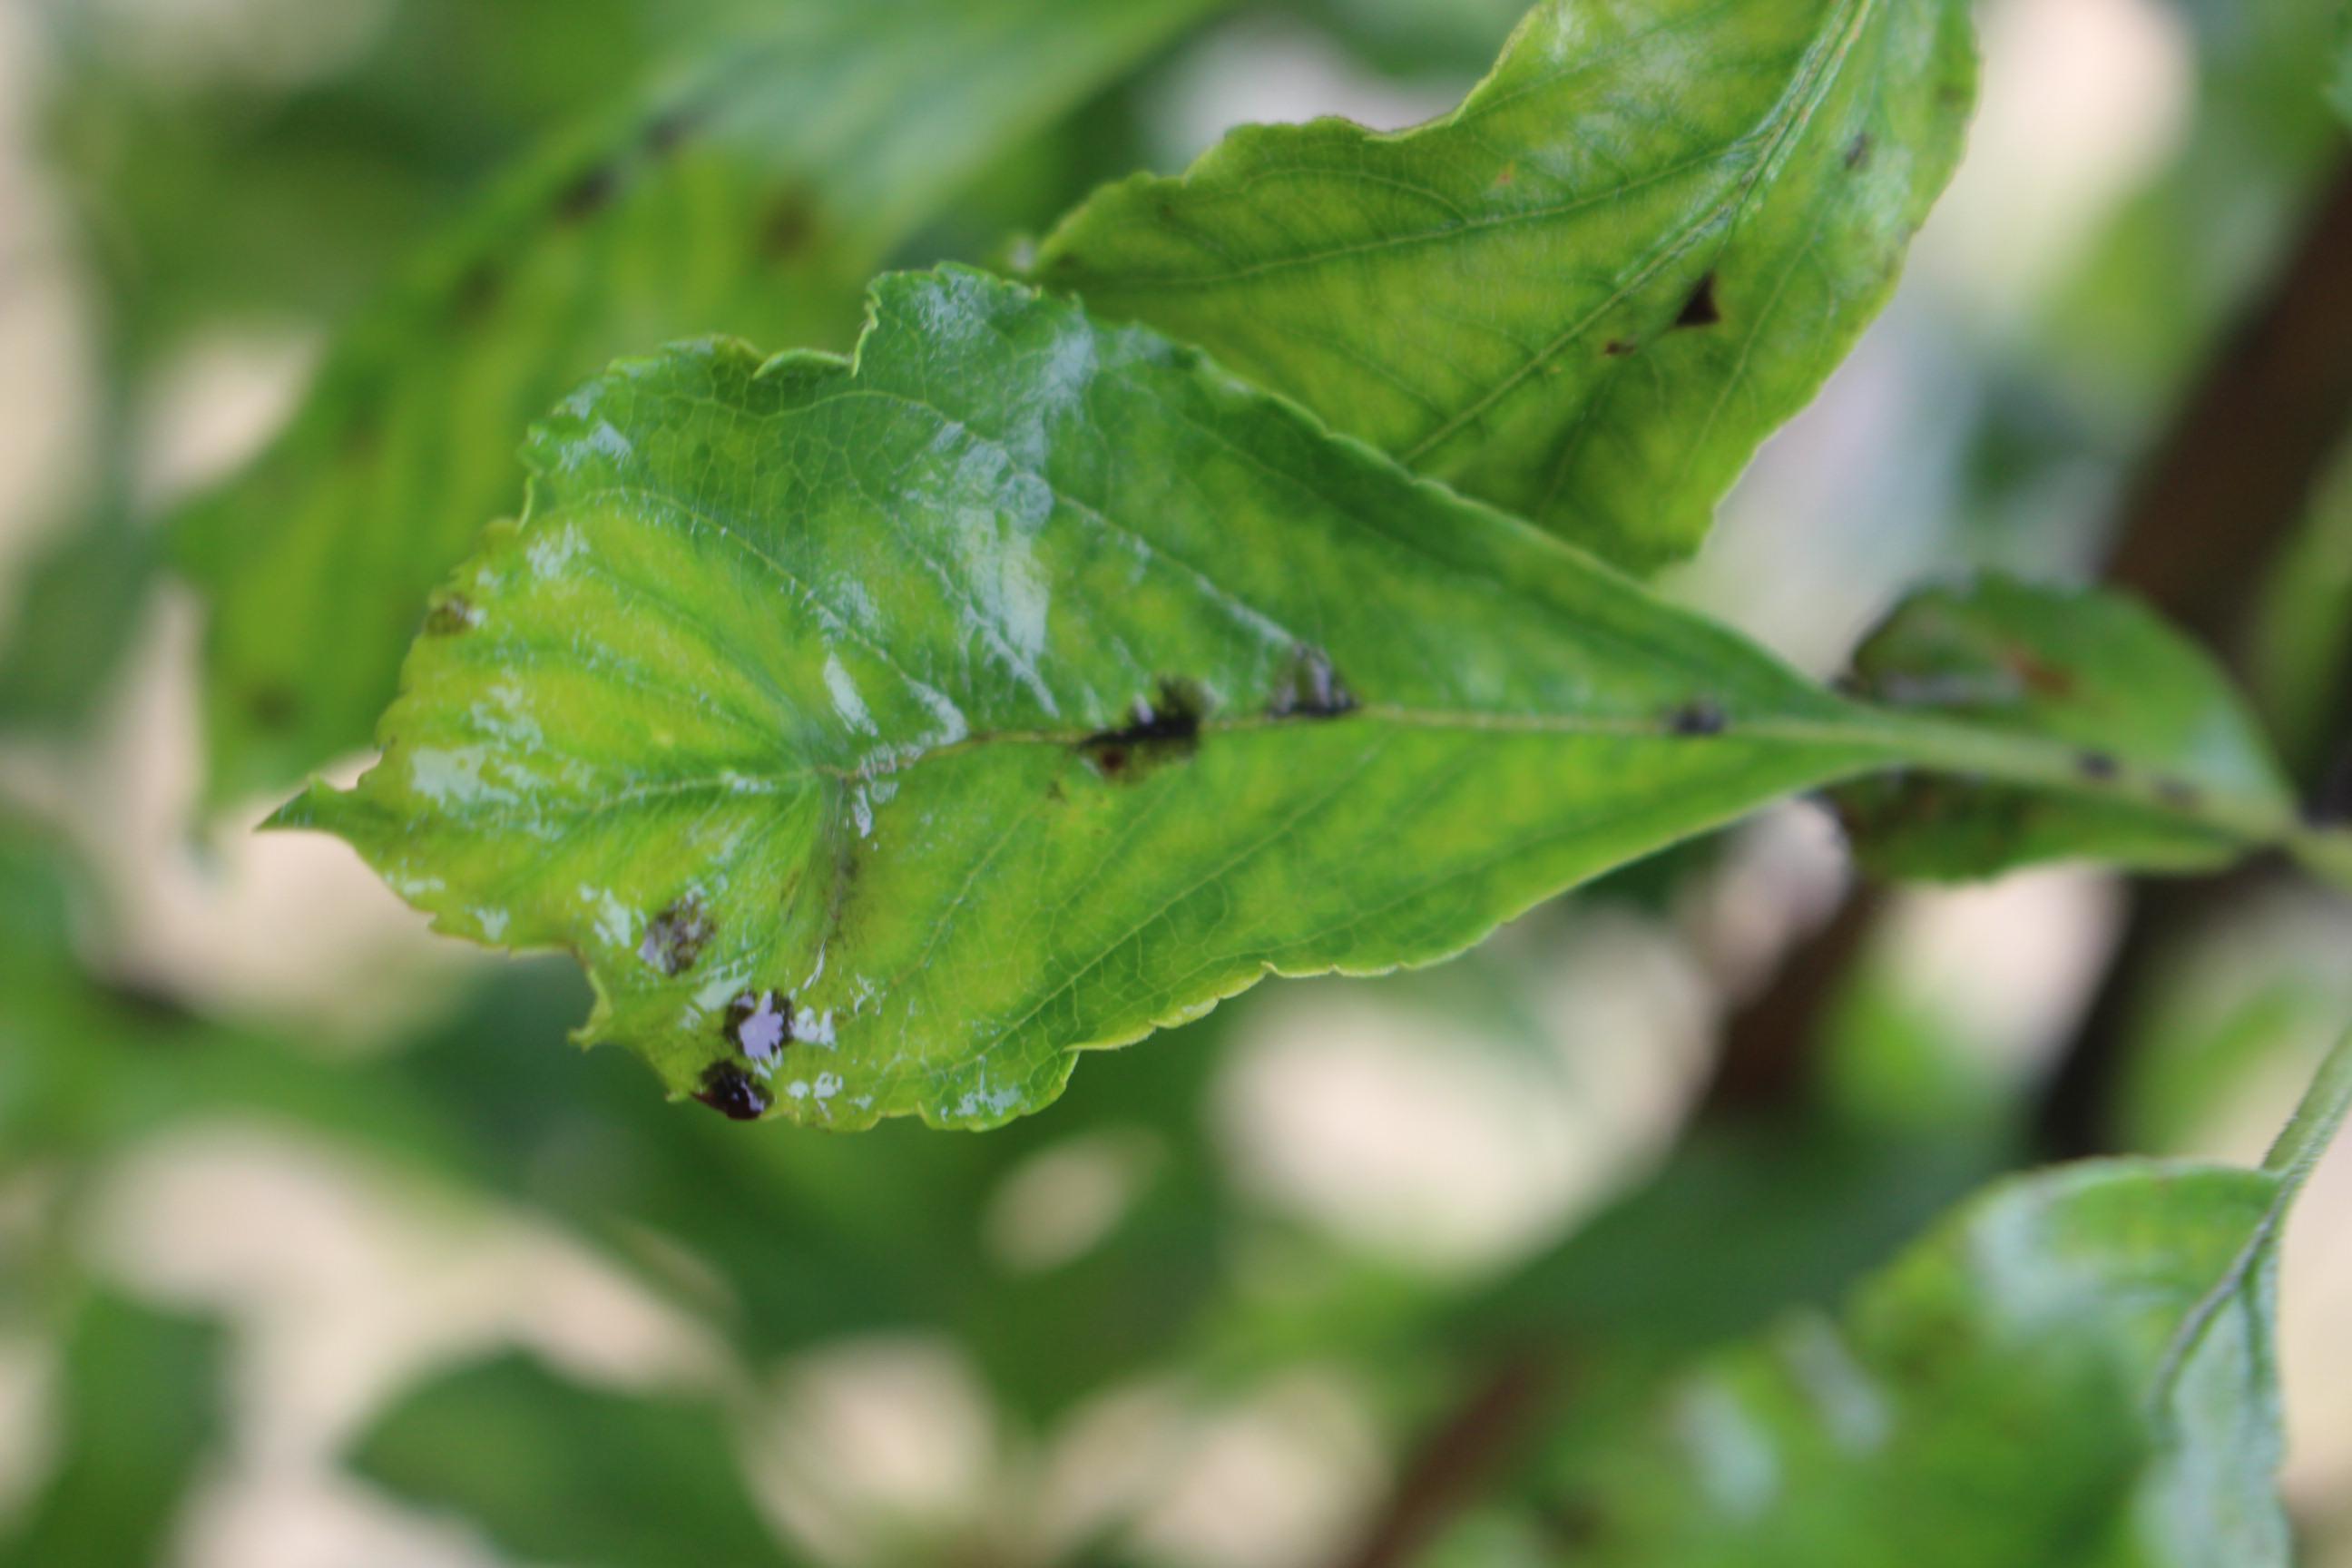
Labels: rust